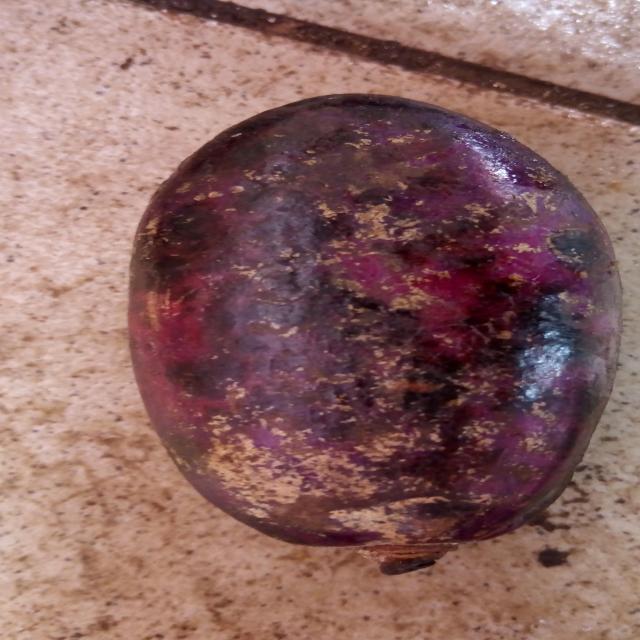
Plum grade: bruised